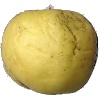
Label: golden_apple